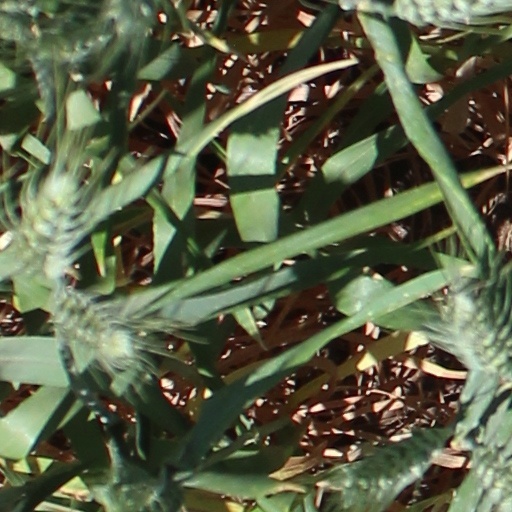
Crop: wheat